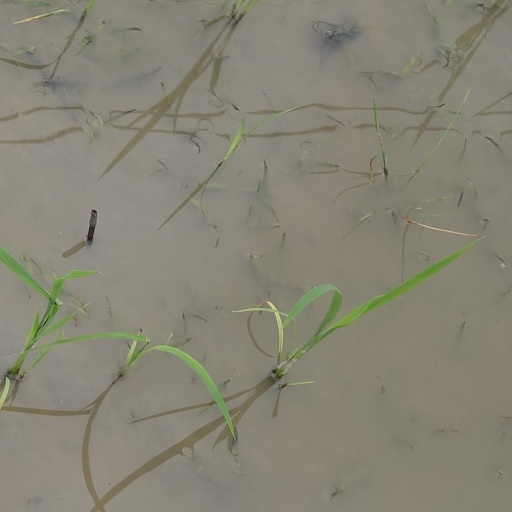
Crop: rice